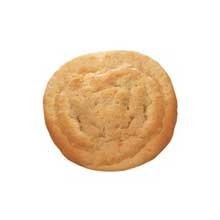
Item Name: Readi Bake Benefit Sugar Cookie Dough, 1 Ounce -- 384 per case.
Value: 384.0
Unit: Count

Price: 188.47